Warren House and Warren's Store

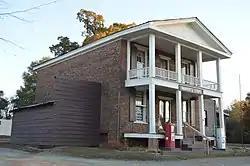
Warren's Store

Warren House and Warren's Store is a historic house and store and national historic district located at Prospect Hill, Caswell County, North Carolina. The house was built about 1858, and is a two-story, three-bay, Greek Revival style frame dwelling. It is set on a brick foundation and has a low hipped roof. The front facade features a two-story, three-bay, pedimented porch. Warren's Store and Post Office is located across from the house and is a two-story rectangular brick building of vernacular Greek Revival temple-form design. Also on the property is the contributing kitchen building.